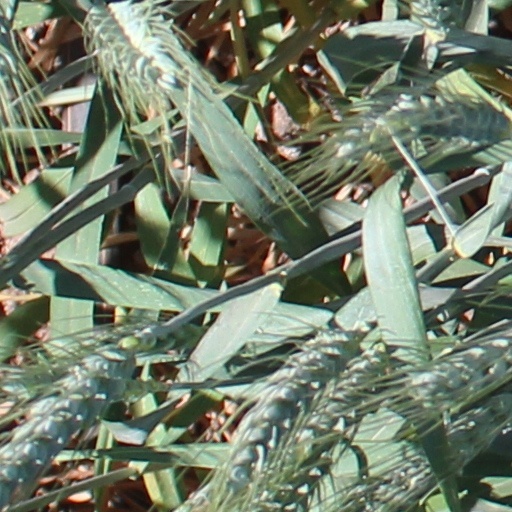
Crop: wheat